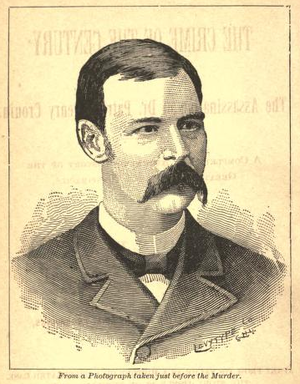
Patrick Henry Cronin est un médecin et nationaliste irlandais ayant immigré aux États-Unis. Il était membre du Clan na Gael de Chicago. Il en a été exclu et accusé d'être un espion britannique. En mai 1889 il est assassiné, et le procès qui a suivi est à ce jour un des plus longs de l'histoire de ce pays.